Stewart Turner

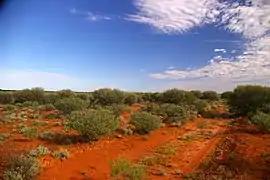
Landscape at former British nuclear test site, Maralinga, South Australia

The work on cloud formation had application to clouds formed by nuclear explosion clouds. This work was contemporary with the Maralinga tests being carried out in Australia. Analysis by the Atomic Weapons Research Establishment on cloud formation had proved inadequate as their predictions of the height to which the clouds had extended in the South Australian explosions were too small by a factor of over two. Turner and colleagues experiments and theory provided an improved explanation.